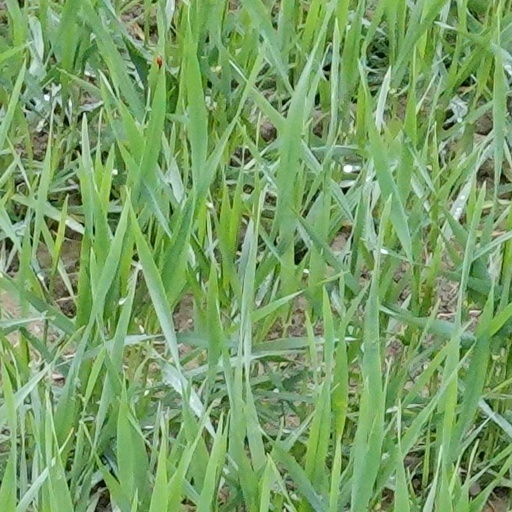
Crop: wheat